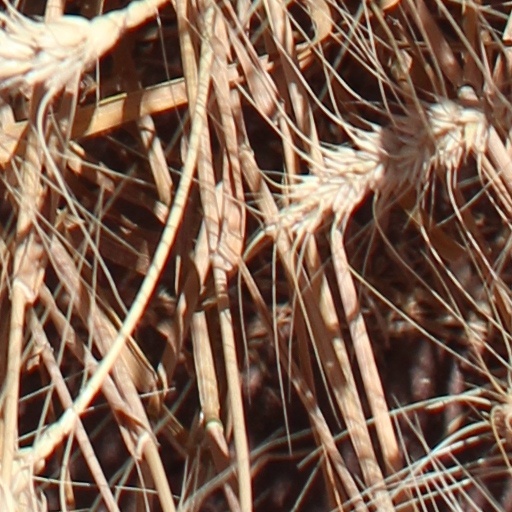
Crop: wheat